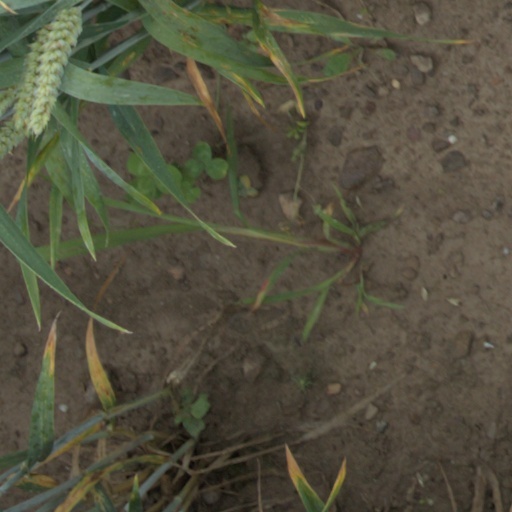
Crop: wheat